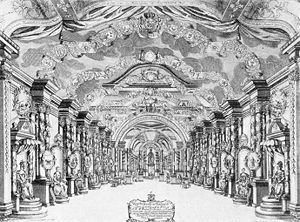
Reinhard Keiser / Musik og betydning
Oper am Gänsemarkt.
Reinhard Keiser var en tysk barokkomponist og operaproducent.